Solar Splash

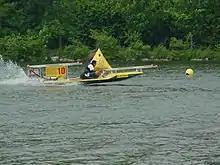
Cal Poly Pomona Solar Powered Race Boat for 2002 Solar Splash Competition in Buffalo, New York

Solar Splash is an intercollegiate solar/electric boat competition dedicated to showing the feasibility of solar energy.